Historic buildings in Ramsgate

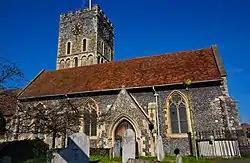
Church of St Laurence, Ramsgate, the oldest church in the town.

The town has three notable churches. St Augustine's is part of the Catholic Archdiocese of Southwark and England's shrine to St. Augustine of Canterbury, whilst St Laurence and St George are both Church of England, and serve the Anglican community as part of the Diocese of Canterbury. Other churches include Holy Trinity and St Ethelbert's RC.